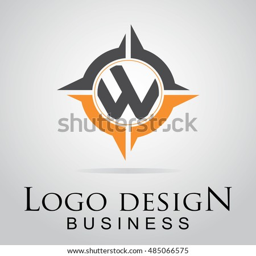
w letter logo in the cool circle .